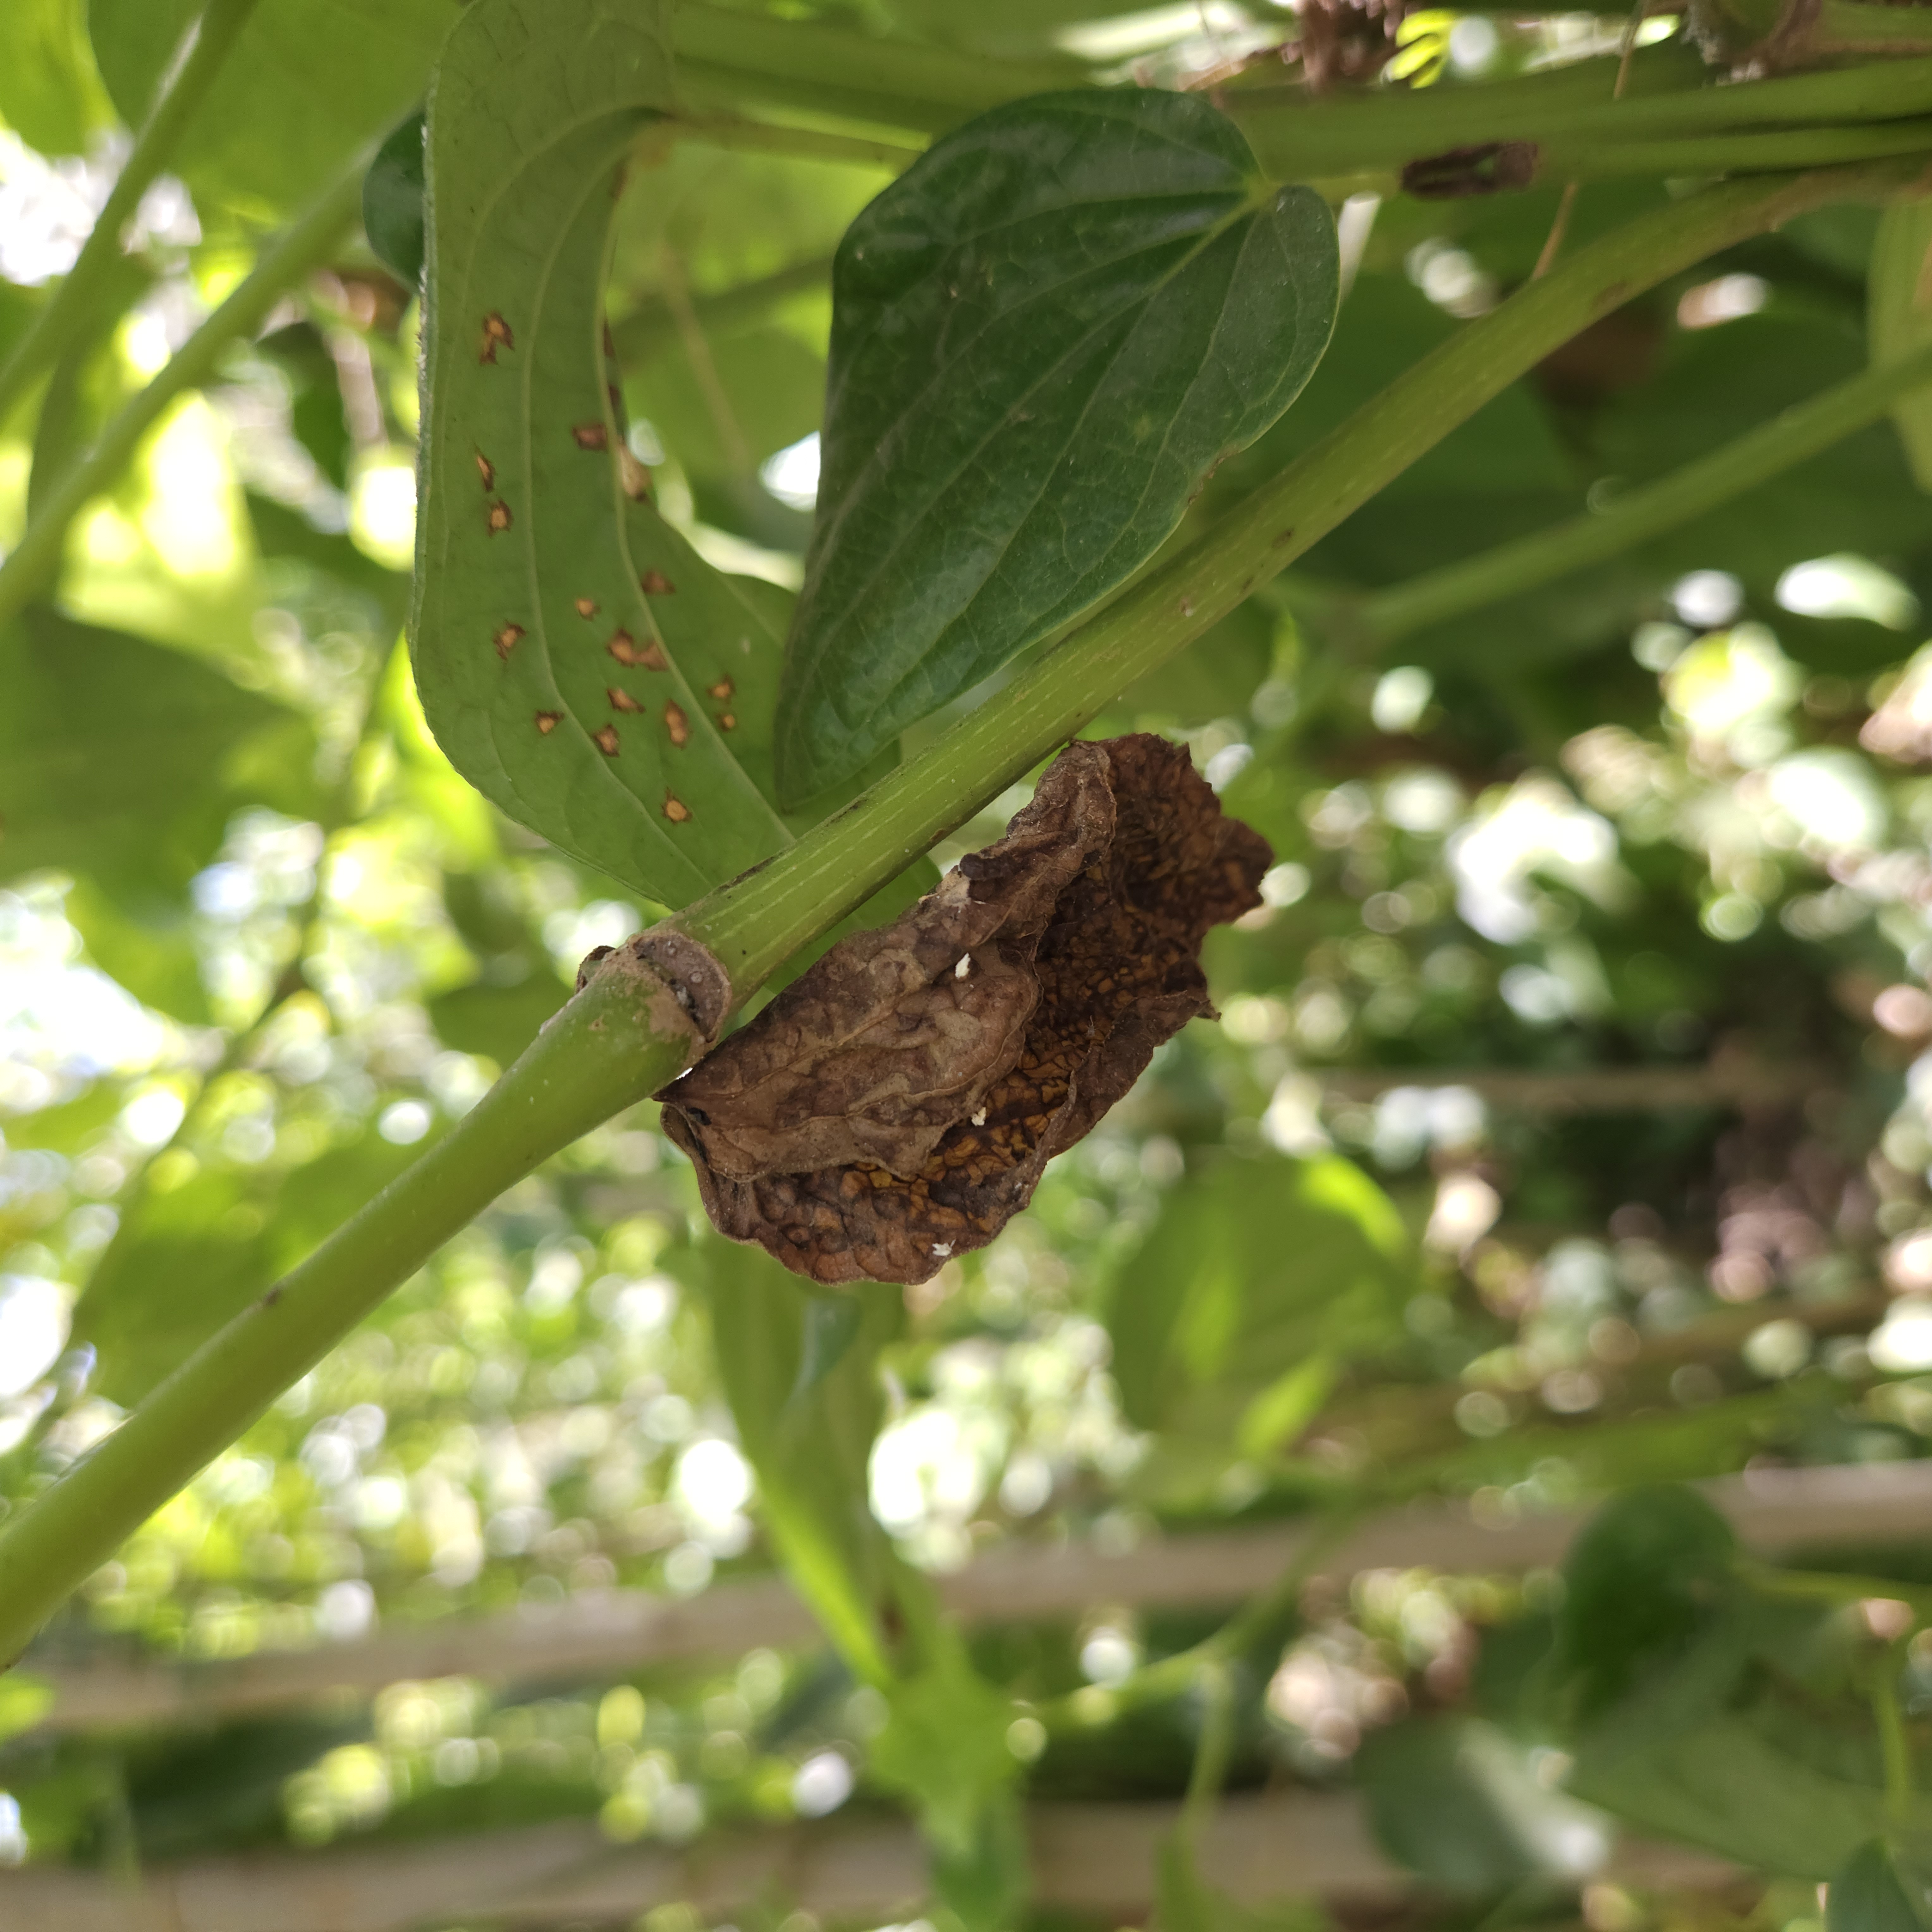
Label: Dried